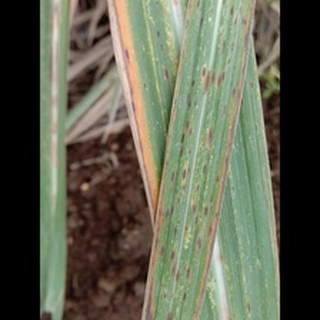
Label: sugarcane_rust